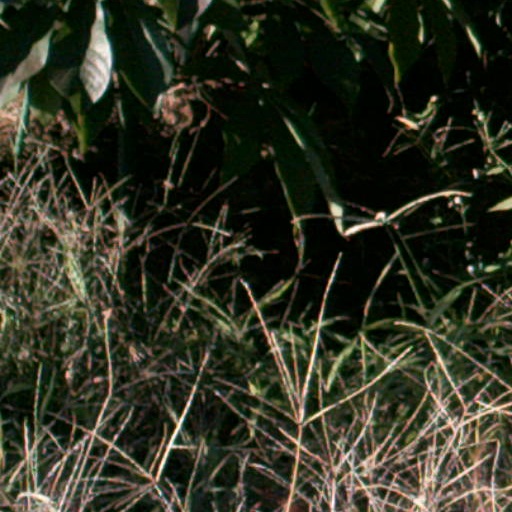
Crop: cassava